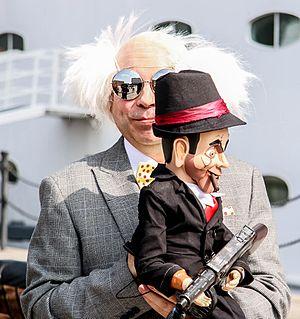
Le Ventriloque est le nom de trois personnages, des super-vilains apparaissant dans les comics américains publiés par DC Comics. Toutes les versions du Ventriloque sont des ennemis de Batman.